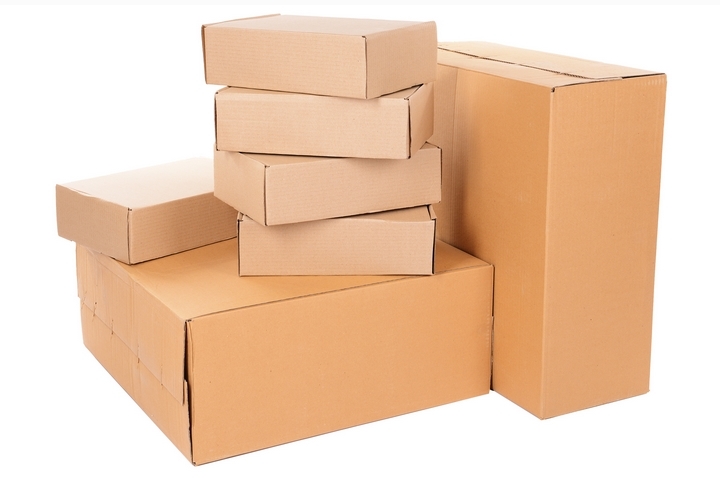
Label: cardboard